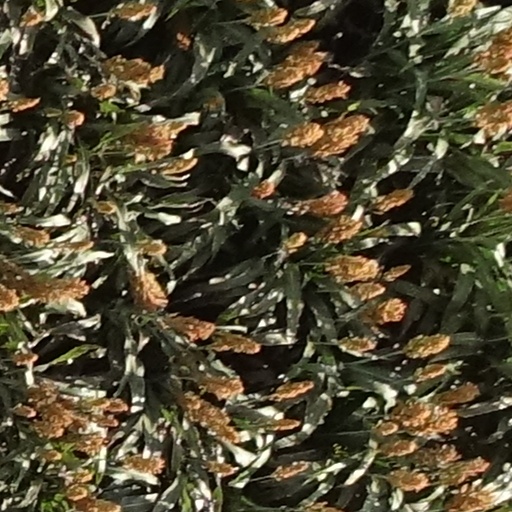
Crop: sorghum